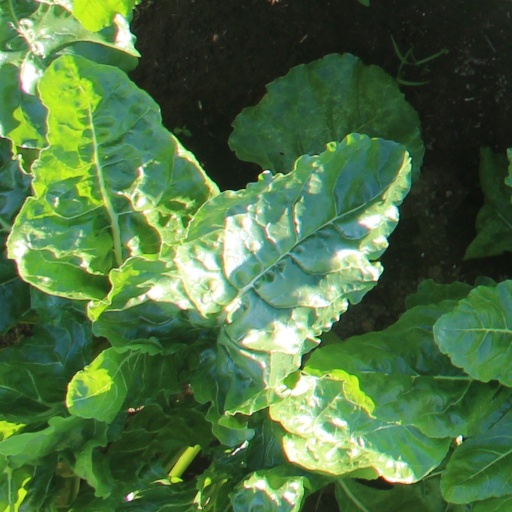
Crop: sugar beet